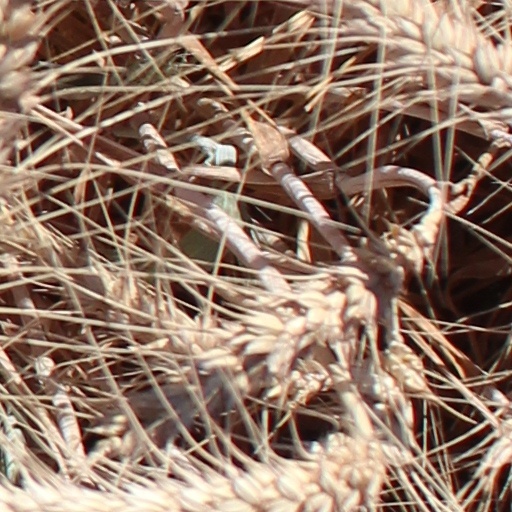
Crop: wheat